1943 Michigan Wolverines football team

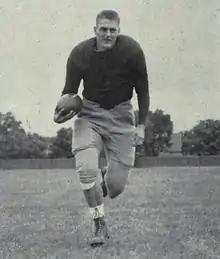
Elroy Hirsch from the 1944 "Michiganensian"

On September 18, 1943, Michigan opened the season with a 26-0 victory over the United States Army's Camp Grant Warriors. Camp Grant had opened its season the prior week with a 23-0 victory over Illinois and featured fullback Corwin Clatt, who played for Notre Dame in 1942 and later played in the NFL. In previous years, Michigan had opened its season against Michigan State, but Michigan State did not field a team in 1943. Camp Grant was coached by Michigan State coach Charlie Bachman and replaced the Spartans as Michigan's opponent for the season opener. The game was played in Rockford, Illinois before "a capacity crowd of 6,000 soldiers and 5,000 civilians."